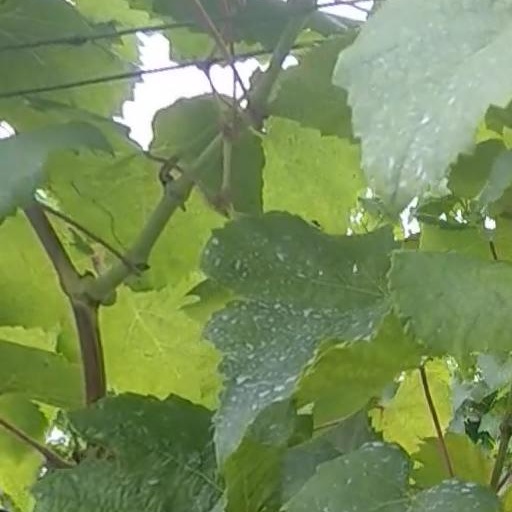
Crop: grape